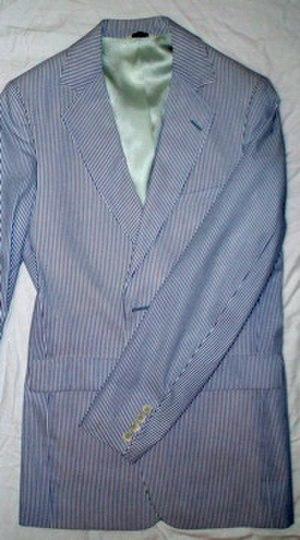
Le seersucker est un tissu gaufré en coton d'origine indienne.